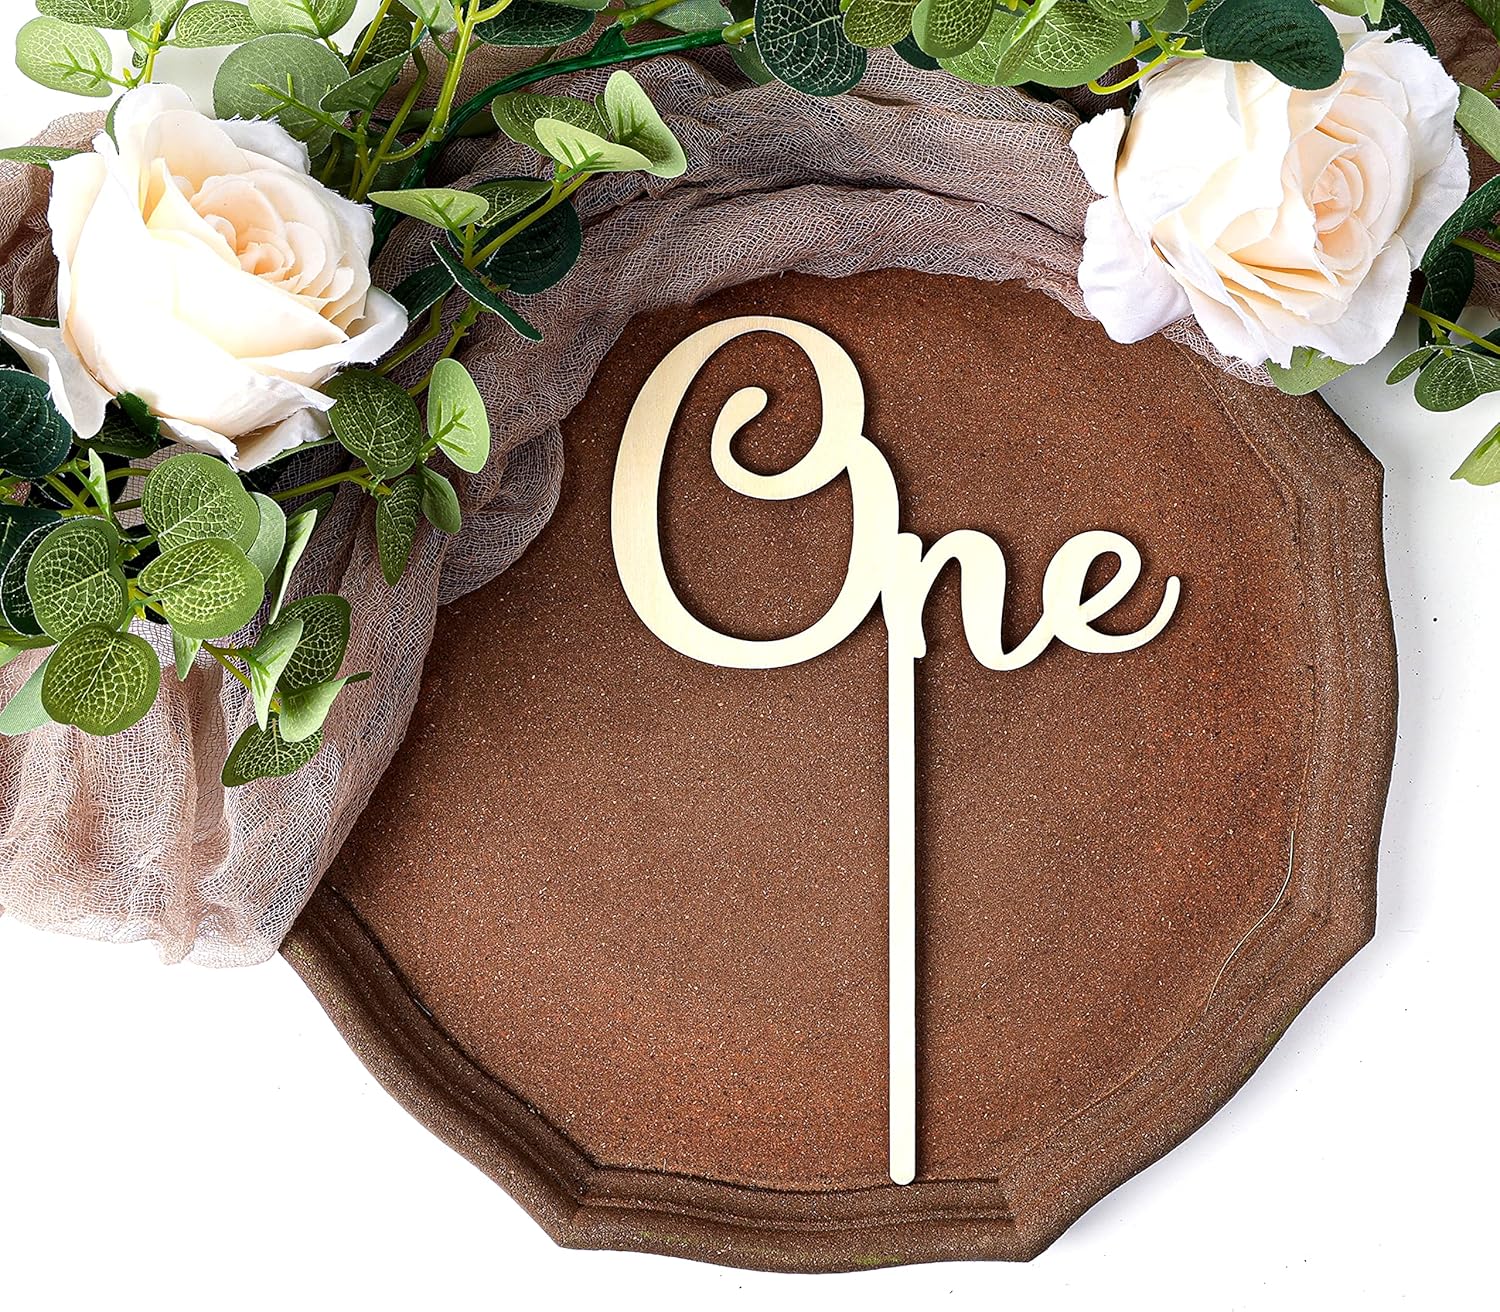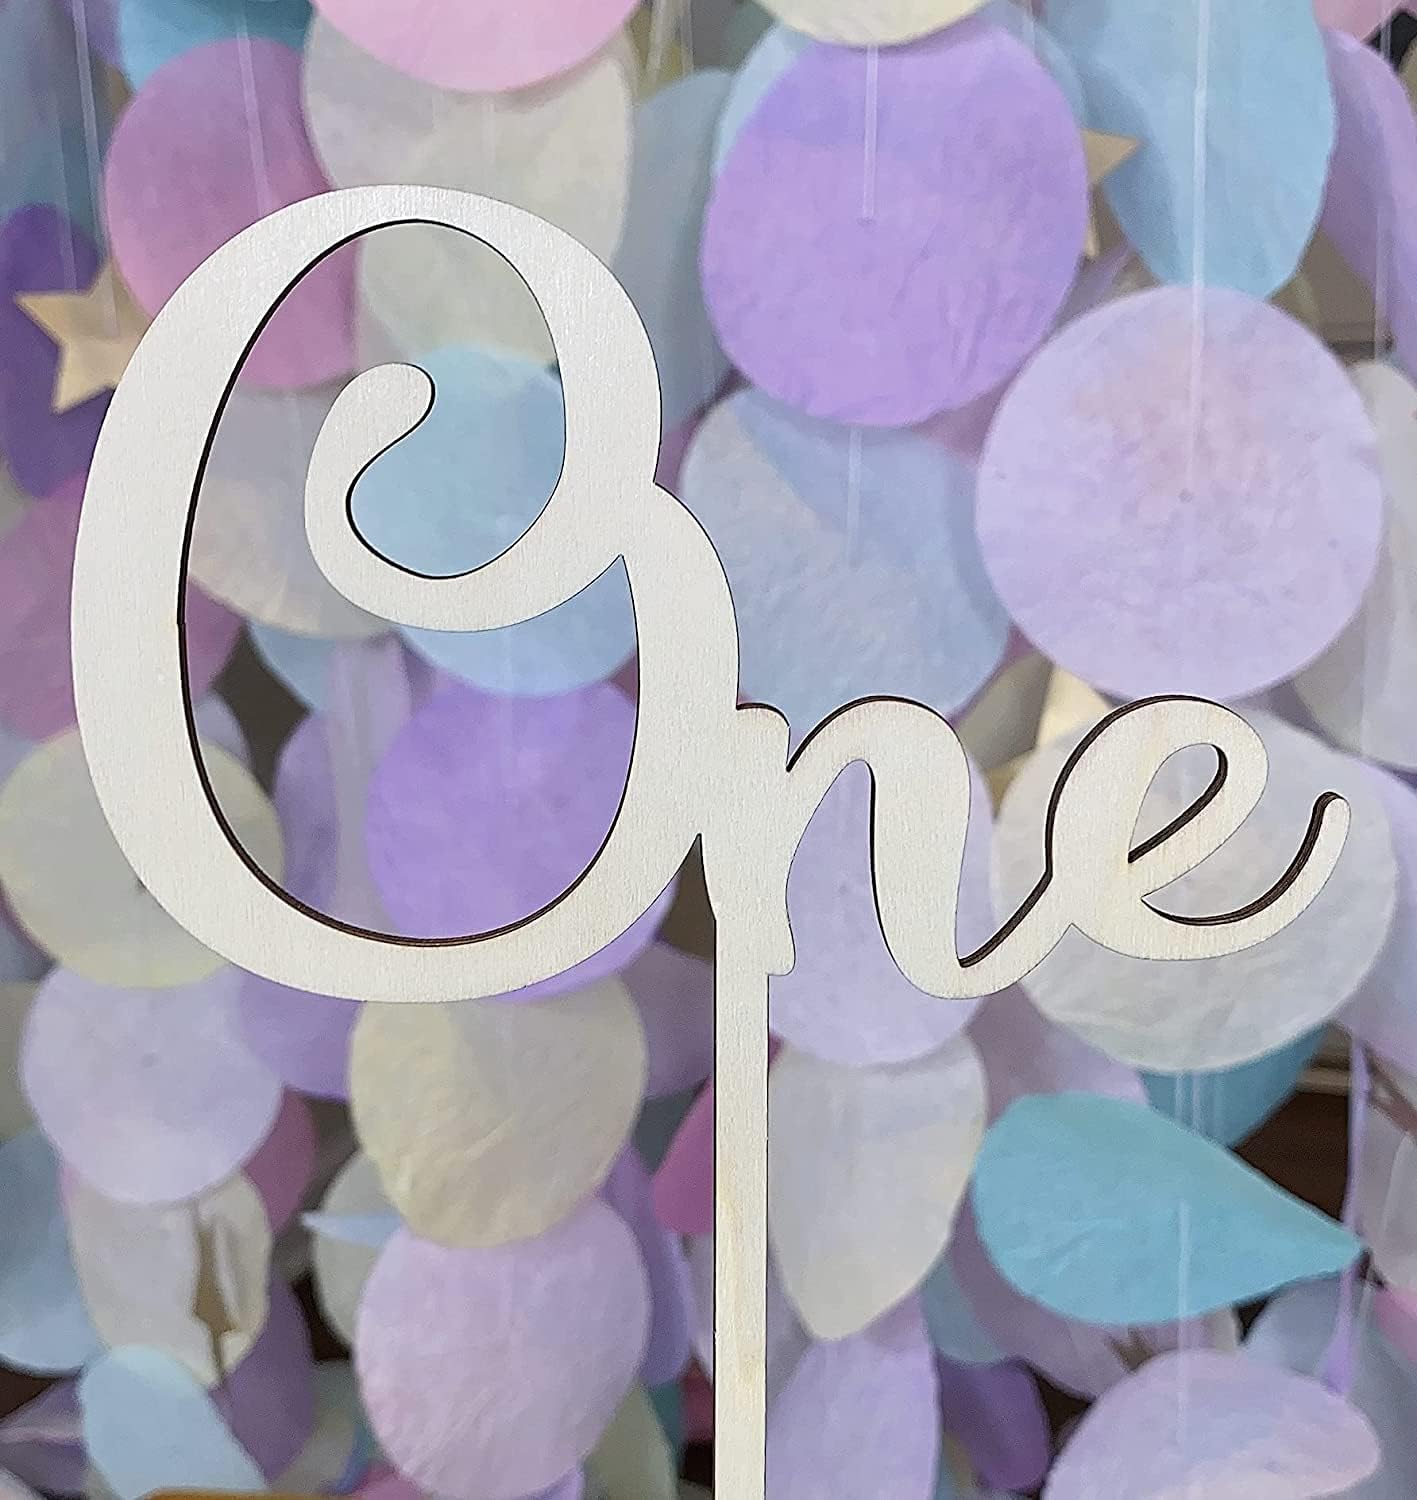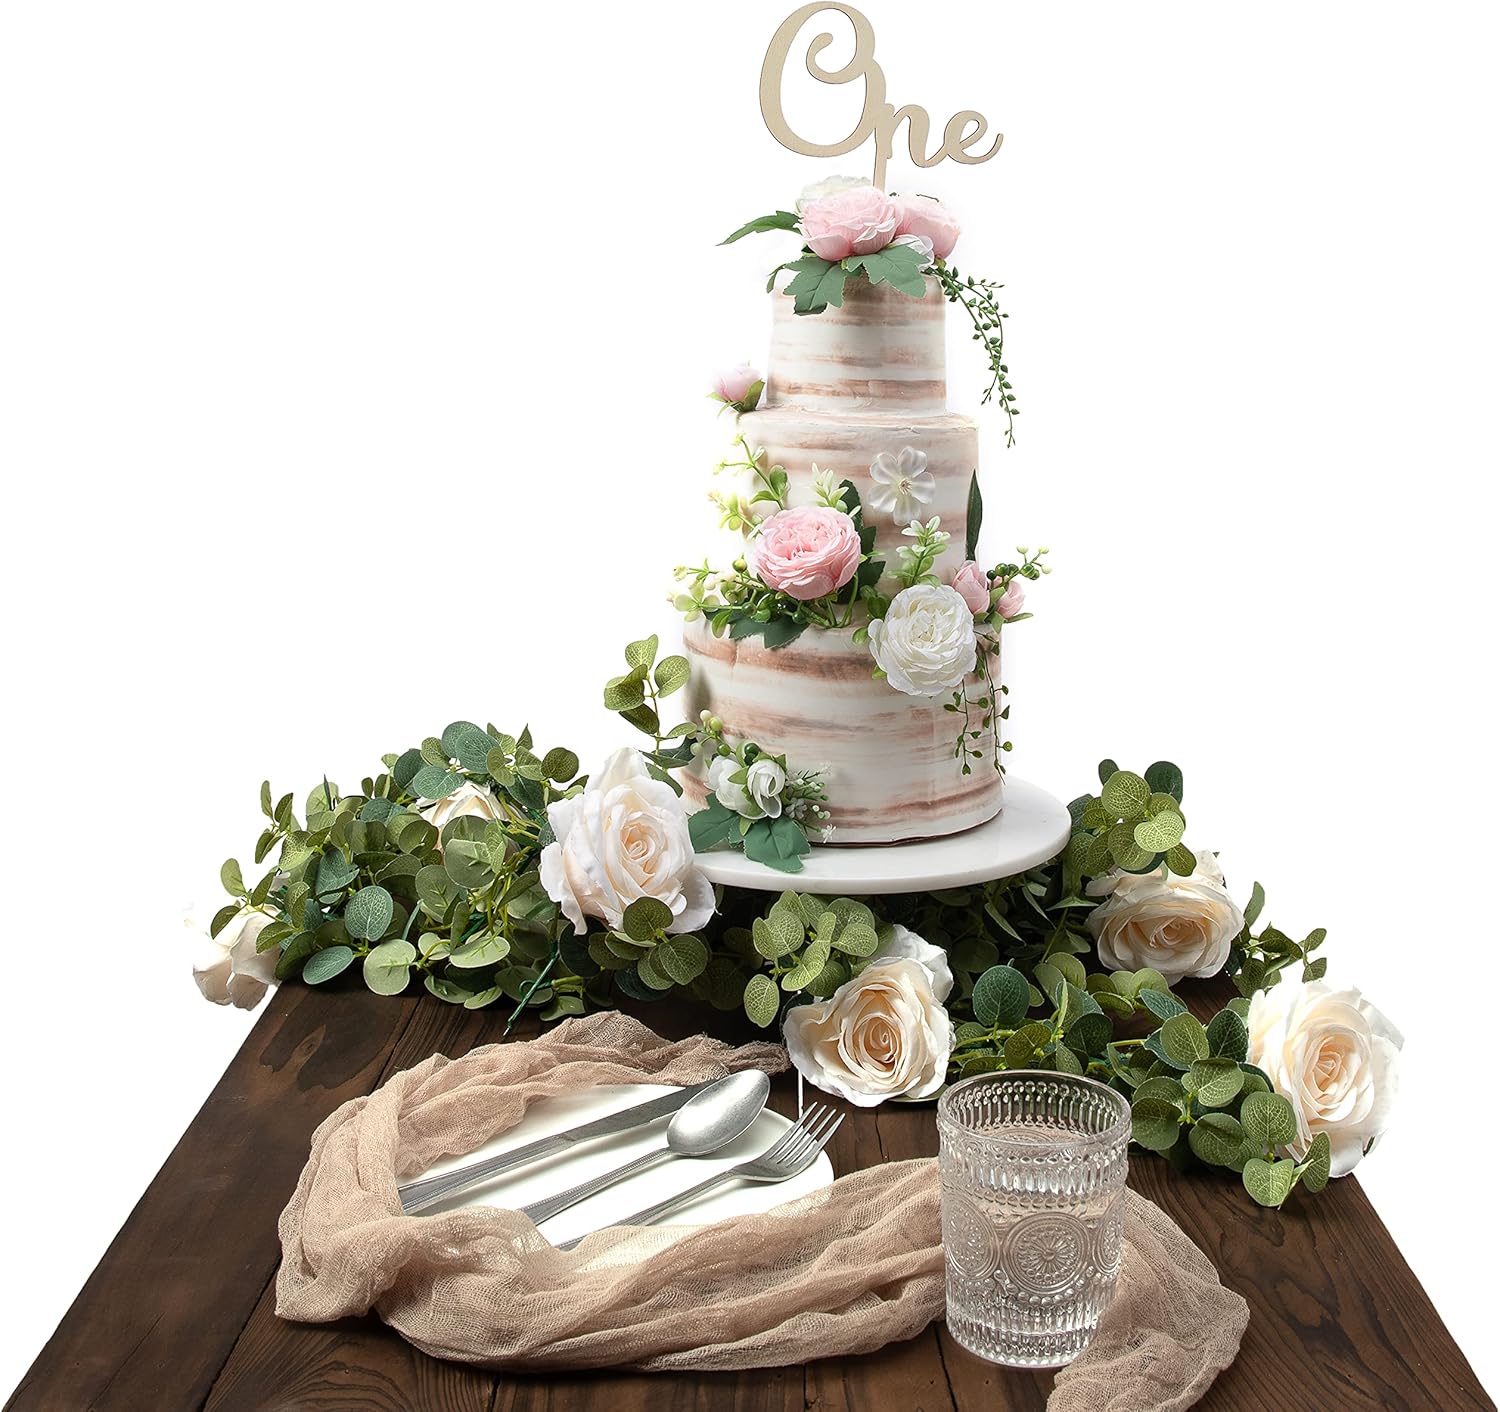
Cake Topper One Year Old One Cake Topper -Rustic Wood Cake Topper First Birthday Cake Topper - 1st Birthday - Smash Cake Topper - Birthday Decor 1st Birthday Topper Wood Cake Topper (round baby)
Category: Toys & Games
Size:6.5" X 8" X 0.1" Wedding Cake Topper BUY RISK FREE - 100% MONEY BACK GUARANTEE :If you are not completely satisfied with your purchase or products is damaged during the transfer,we will FULL REFUND guarantee without any questions perfect baby shower, bridal shower, party, birthday party decorations.
Features: Size:6.5" X8" X 0.1" Wedding Cake Topper,It is Rustic Wood.Color is not White!.Unfinished wood cake topper. You can use it directly or paint it before using | BUY RISK FREE - 100% MONEY BACK GUARANTEE :If you are not completely satisfied with your purchase or products is damaged during the transfer,we will FULL REFUND guarantee without any questions.Please contact me or Amazon support. | Color is not White,High quality, Material is Rustic Wood | Our cake toppers are made of a hard thick wooden material not plastic cardstock or paper with cheap cardboard dowels. This professional looking wooden sign matches any color choice of cakes. No worry about what color to get to match the cake look or decor. | perfect baby shower, bridal shower, party, birthday party decorations.